Myers Park (Charlotte)

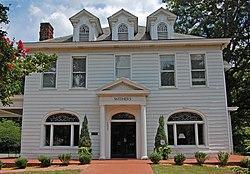
Withers Building, Queens University campus, July 2007

Myers Park is a neighborhood and historic district in Charlotte, North Carolina, United States.